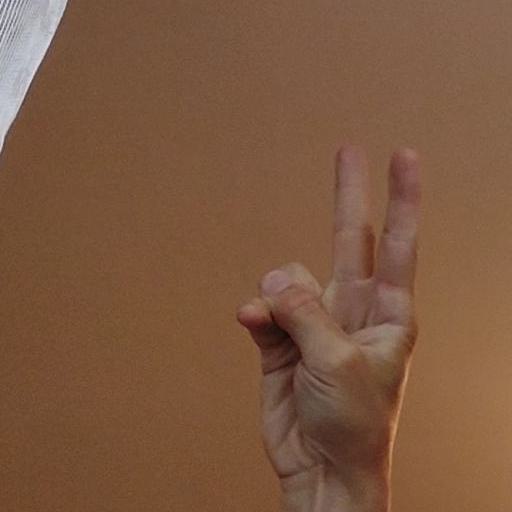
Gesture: peace